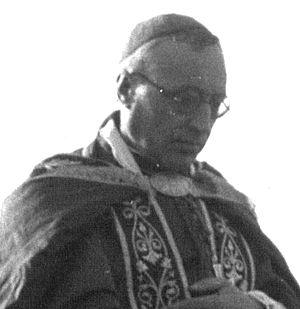
Clément Roques, archevêque d'Aix-en-Provence
Liste des archevêques d'Aix-en-Provence :
Clément Émile Roques, né le 8 décembre 1880 à Graulhet et mort le 4 septembre 1964 à Rennes, est un cardinal français, archevêque d'Aix-en-Provence de 1934 à 1940, puis de Rennes de 1940 à 1964.